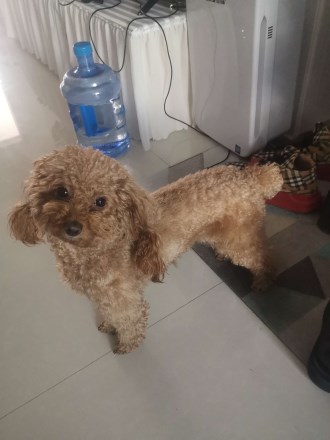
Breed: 7449-n000128-teddy